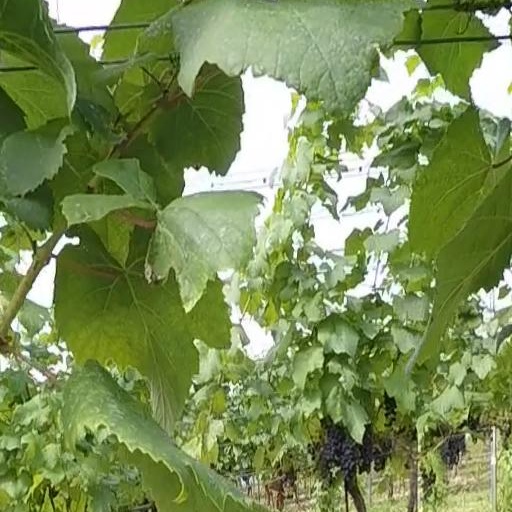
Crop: grape